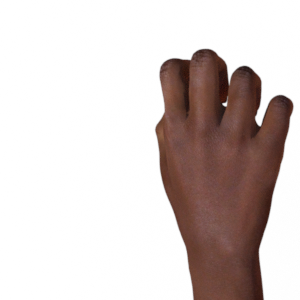
Label: rock